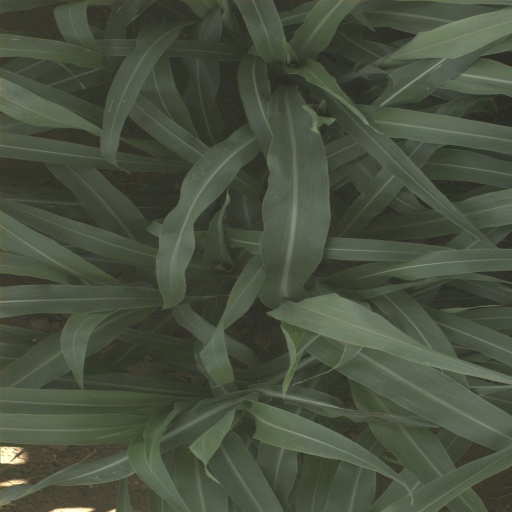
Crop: sorghum